San Jose del Monte's at-large congressional district

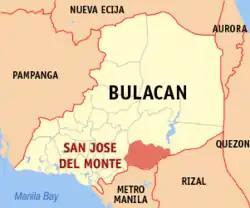
Location of San Jose del Monte within Bulacan

San Jose del Monte's at-large congressional district is the sole congressional district of the Philippines in the city of San Jose del Monte and one of seven in the province of Bulacan. It has been represented in the House of Representatives since 2004. San Jose del Monte first elected a single representative city-wide at-large for the 13th Congress following the passage of Republic Act No. 9230 in 2003 which amended the 2000 San Jose del Monte City Charter (Republic Act No. 8797). Before 2004, the city was represented in the nation's lower house as part of Bulacan's 4th, Bulacan's 2nd, Bulacan's at-large and Region III's at-large districts. It is currently represented in the 20th Congress by Arthur Robes of the Lakas–CMD (Lakas) and Arangkada San Joseño (AR).